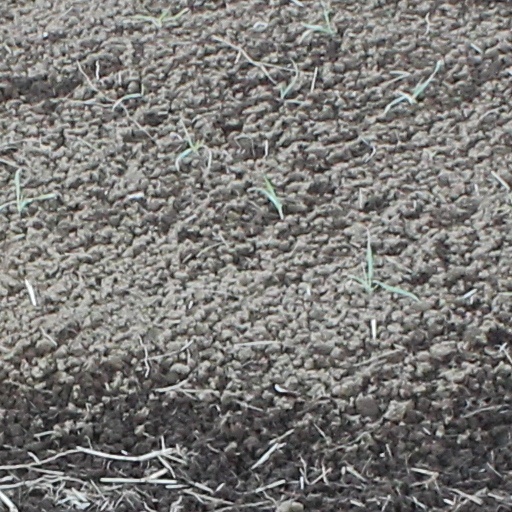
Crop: wheat